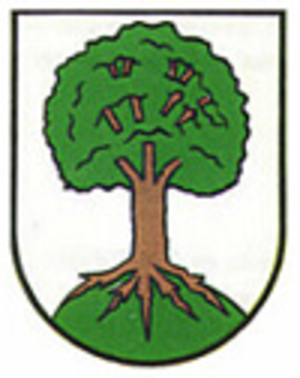
Fahy est une commune suisse du canton du Jura.